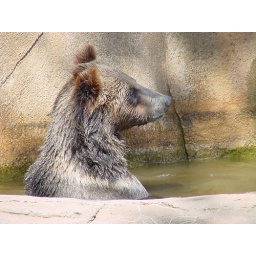
grizzly bear in the water